Elk Mountain, Wyoming

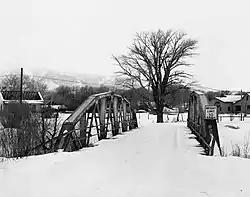
Elk Mountain Bridge

As of the census of 2000, there were 192 people, 74 households, and 52 families residing in the town. The population density was 676.5 people per square mile (264.8/km). There were 116 housing units at an average density of 408.7 per square mile (160.0/km). The racial makeup of the town was 95.83% White, 1.04% Native American, 2.08% from other races, and 1.04% from two or more races. Hispanic or Latino of any race were 5.21% of the population.